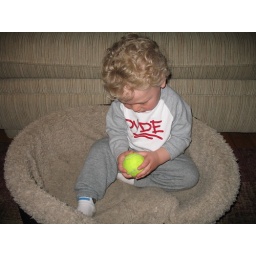
Hanging out in the dog bed